Nottingham Exchange

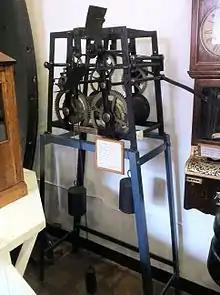
Clock by James Woolley of 1726, moved to St Nicholas' Church, Nottingham in 1830 and now in Nottingham Industrial Museum

The Nottingham Exchange was erected between 1724 and 1726 replacing a shambles of buildings on the same site. It cost £2,400 (£ in 2015) and comprised a four-storey, eleven bay frontage long. The architect was the mayor, Marmaduke Pennell. The corporation offices moved here from Nottingham Guild Hall.